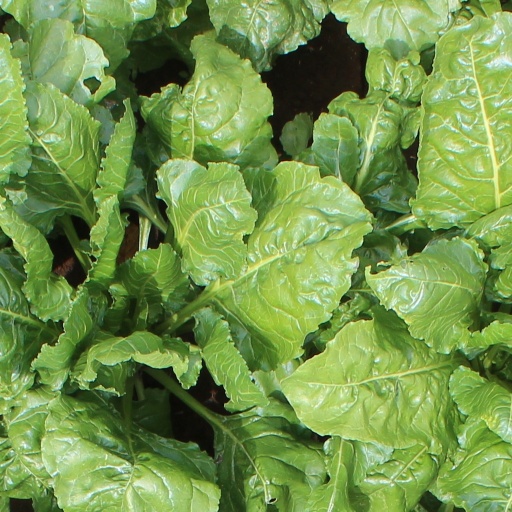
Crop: sugar beet